Trinidad and Tobago

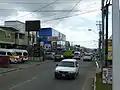
Traffic drives on the left side of road

Trinidad and Tobago has in recent decades suffered from a relatively high crime rate; there are currently roughly 500 murders per year. The country is a noted transshipment centre for the trafficking of illegal drugs from South America to the rest of the Caribbean and beyond to North America. Some estimates put the size of the "hidden economy" as high as 20–30% of measured GDP. On July 18, 2022 Prime Minister Dr Keith Rowley announced his government will look at the issue of violence and crime from a public health perspective. Also that a committee was formed with the task with defining the issue and developing a plan of action.